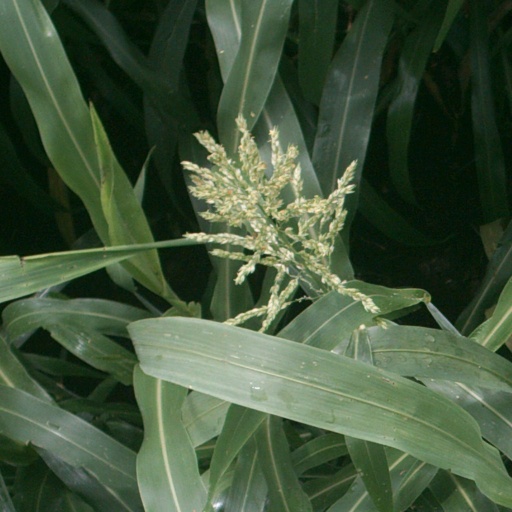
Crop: sorghum